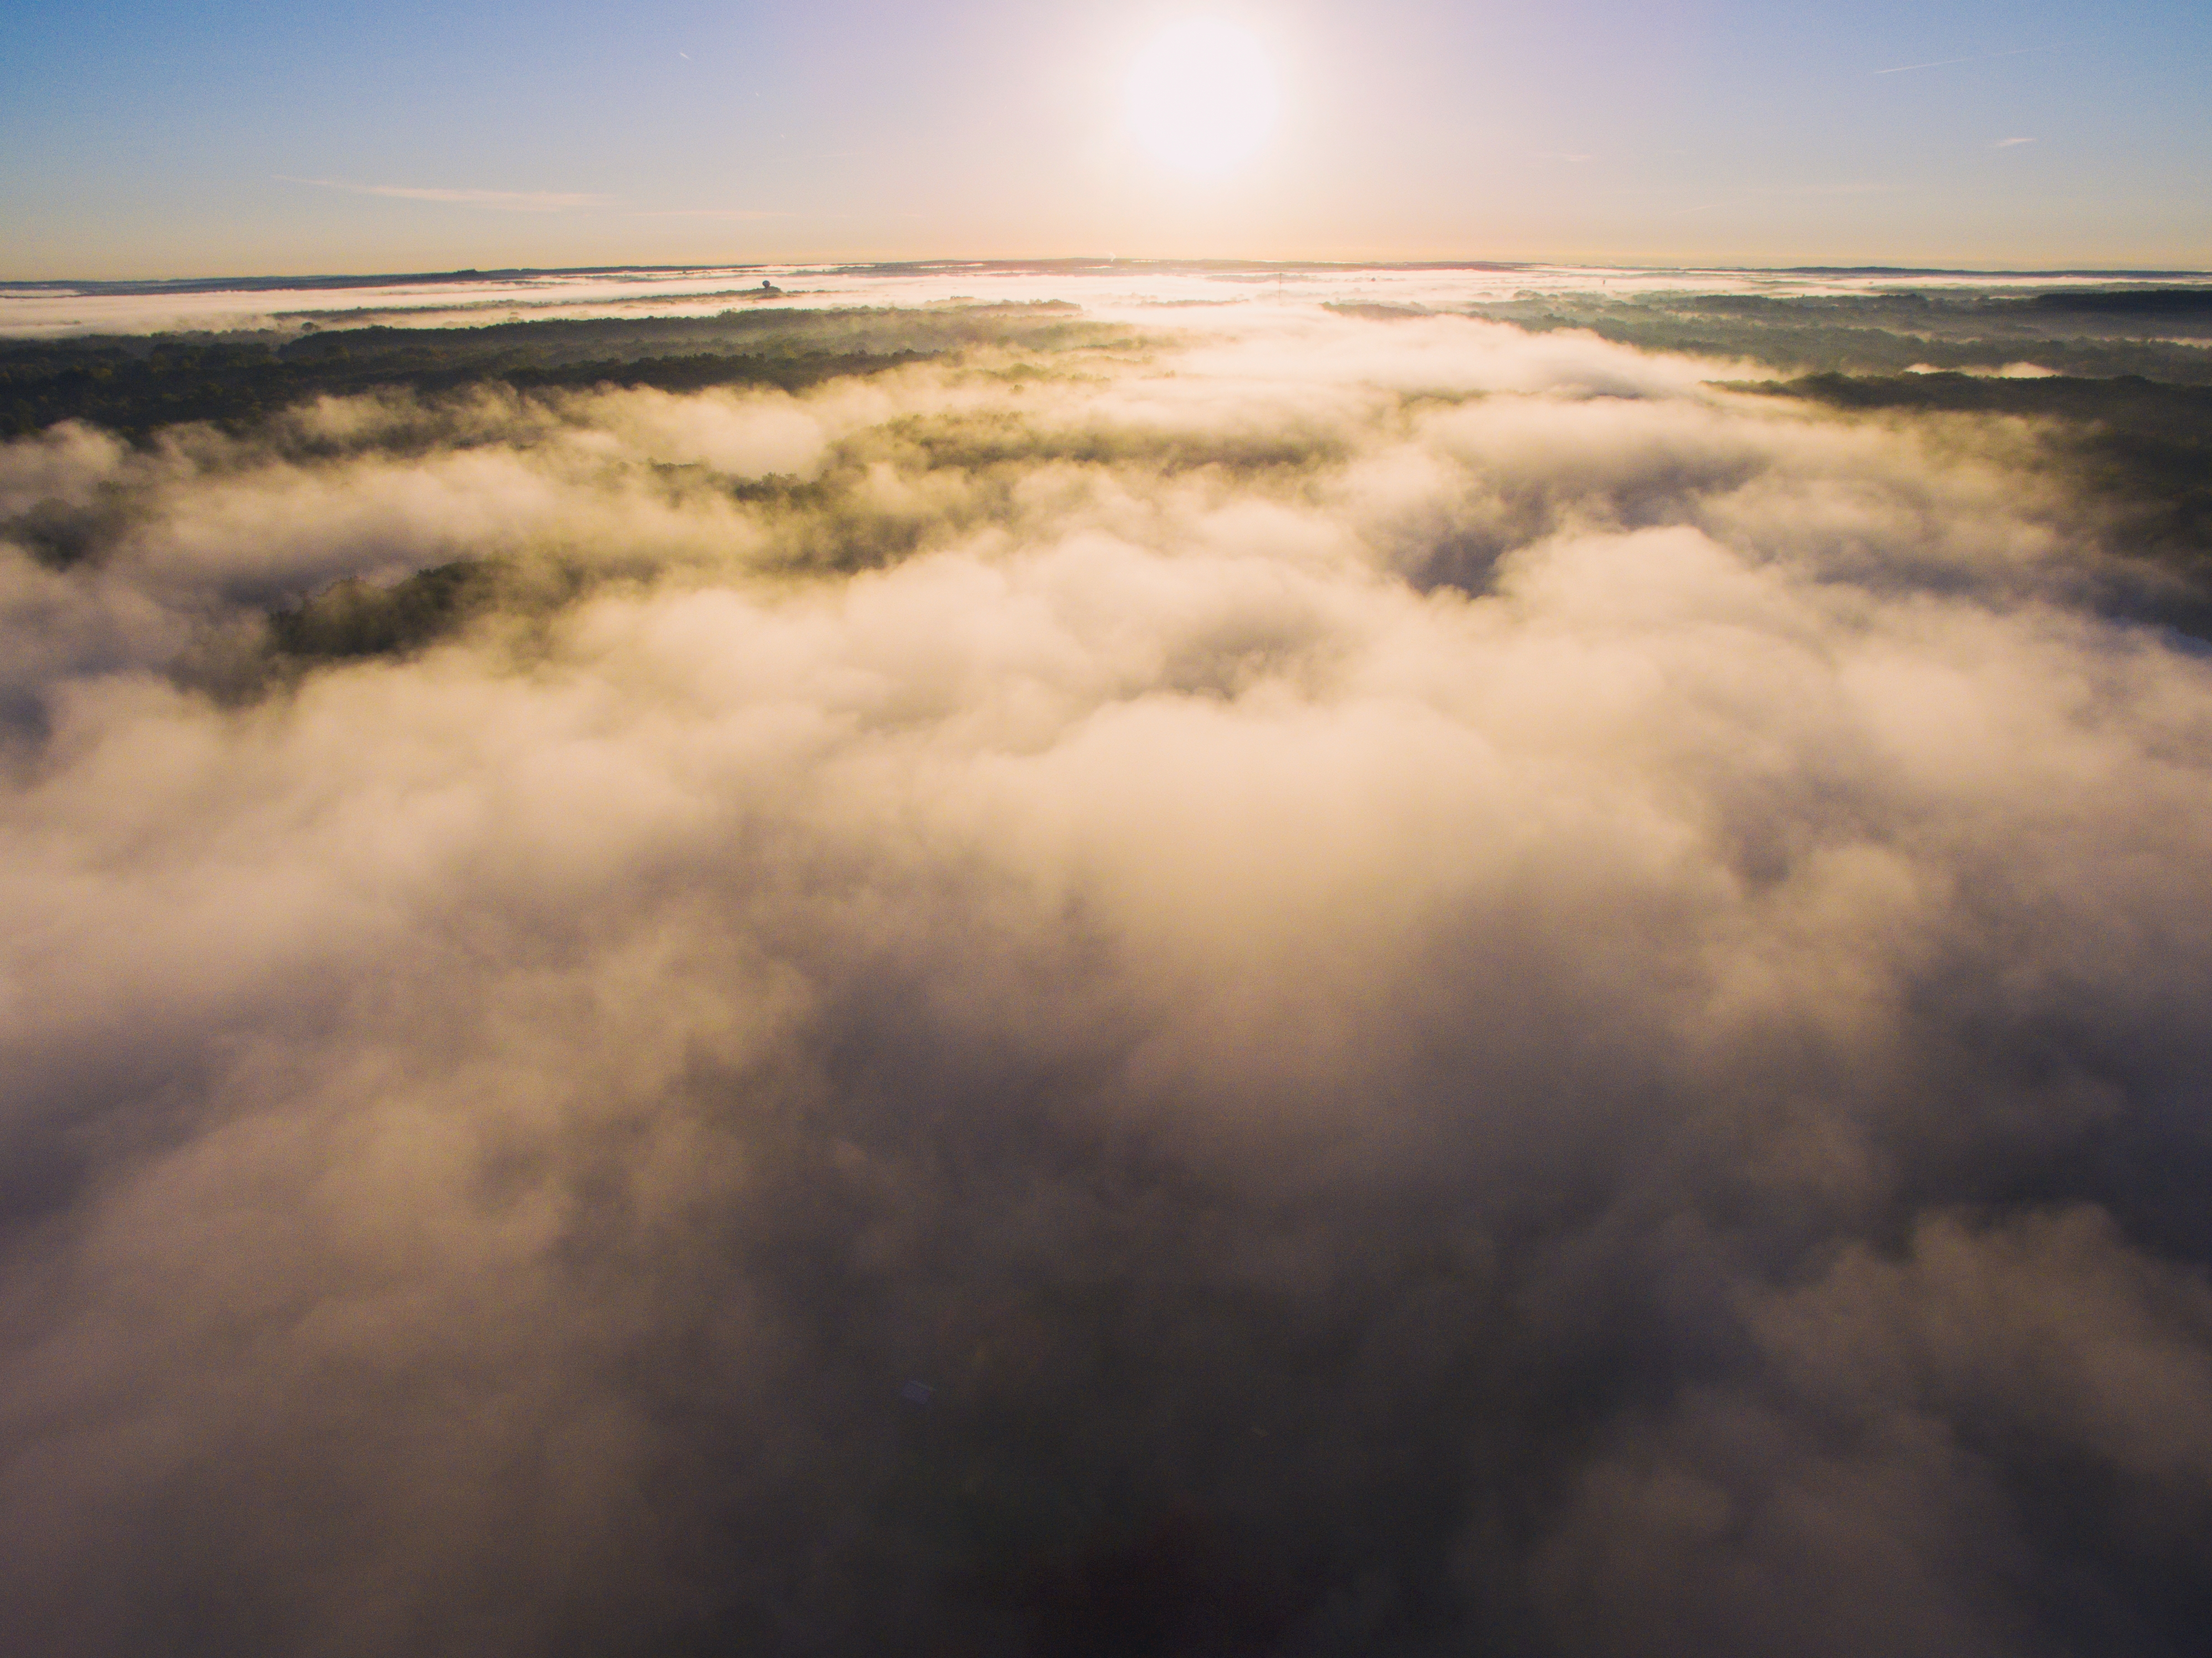
sea, coast, ocean, horizon, cloud, sky, sun, fog, sunrise, sunset, sunlight, cloudy, morning, wave, dawn, atmosphere, dusk, reflection, high, flight, drone view, meteorological phenomenon, atmospheric phenomenon, atmosphere of earth